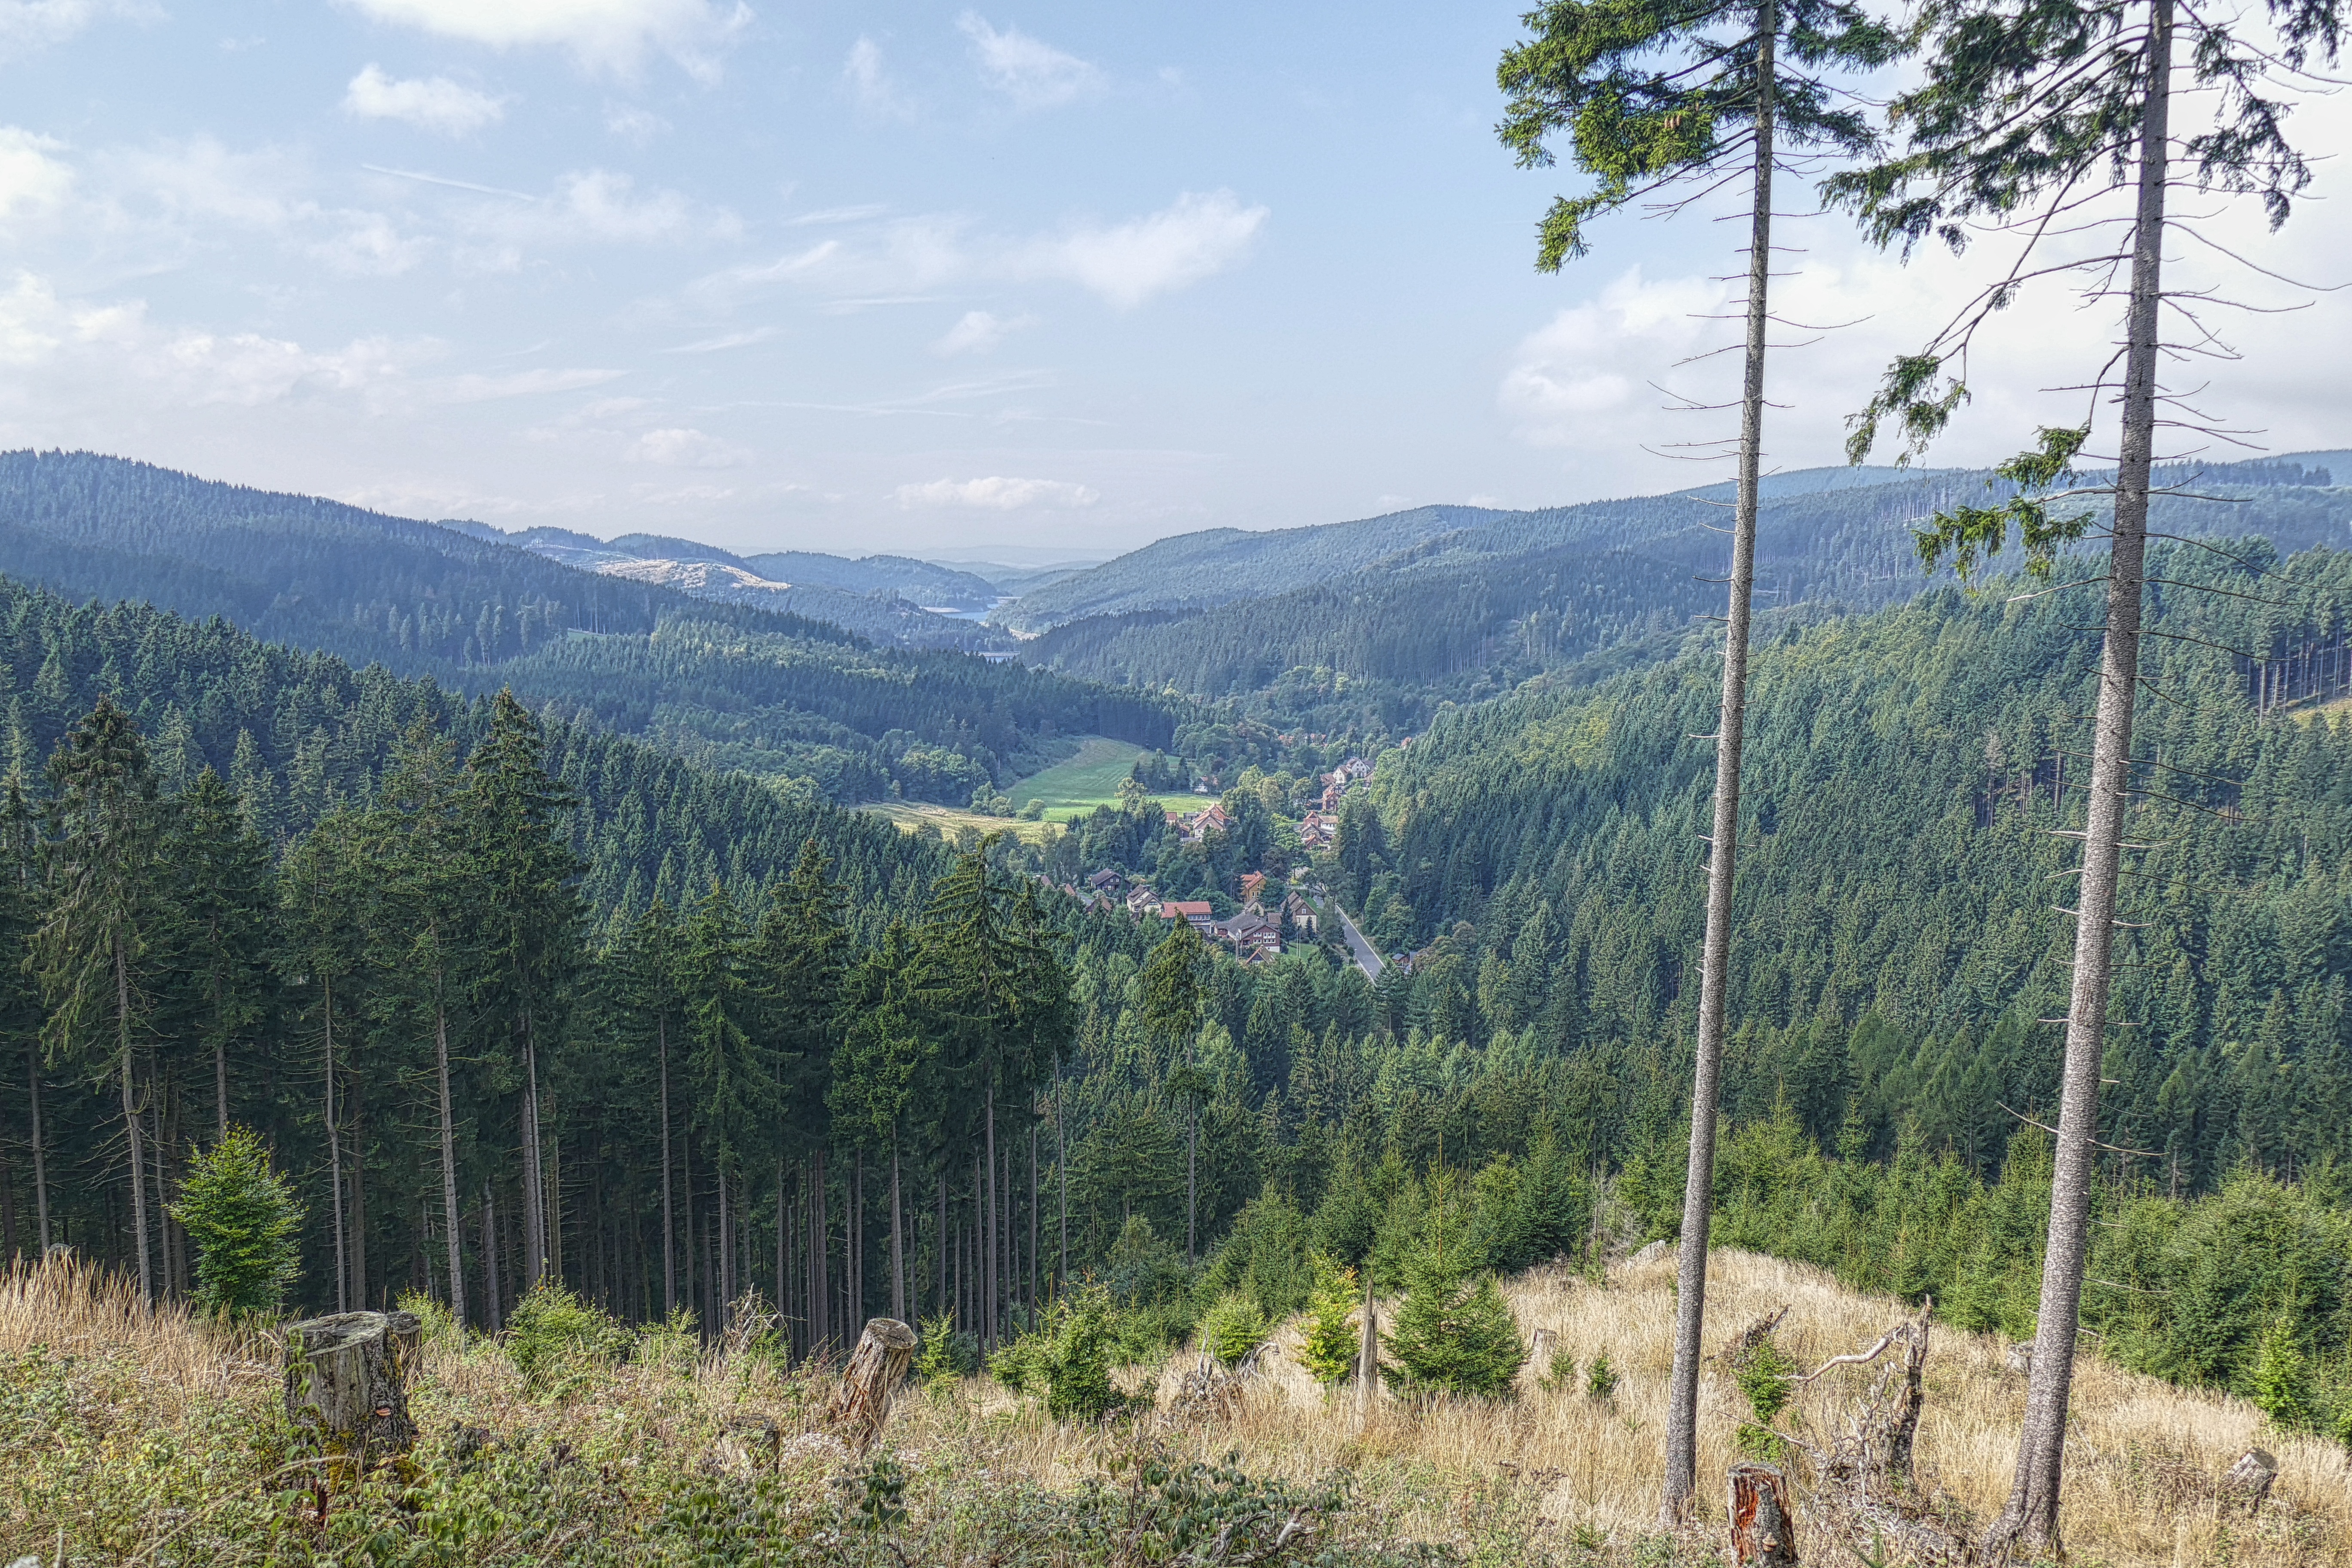
landscape, tree, nature, forest, wilderness, walking, mountain, trail, meadow, lake, view, valley, mountain range, dam, ridge, mountain landscape, vegetation, plateau, habitat, ecosystem, s se, mountain pass, biome, natural environment, mountainous landforms, temperate broadleaf and mixed forest, temperate coniferous forest